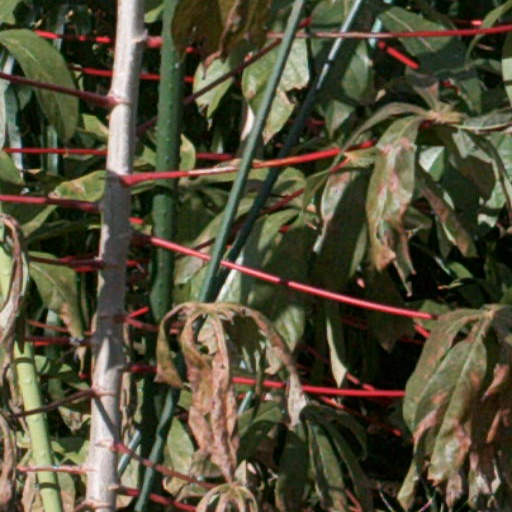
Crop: cassava